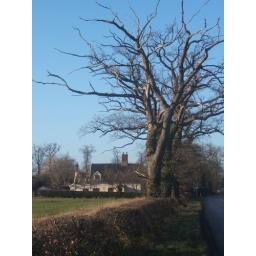
Dying oak trees by the road to the A140 from Eye